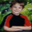
Label: boy